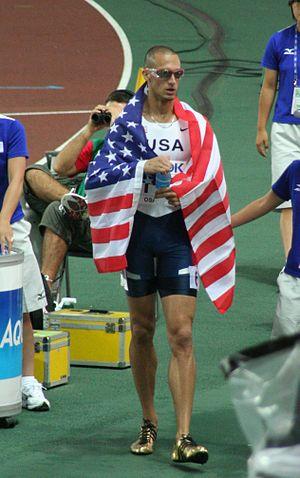
Jeremy Mathew Wariner, né le 31 janvier 1984 à Irving au Texas, est un athlète américain, spécialiste du 400 mètres.